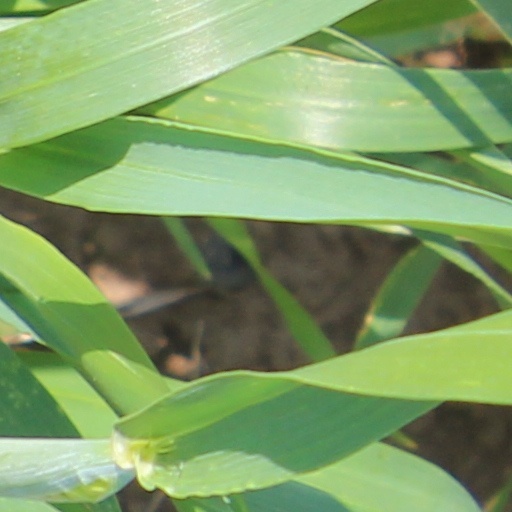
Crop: wheat